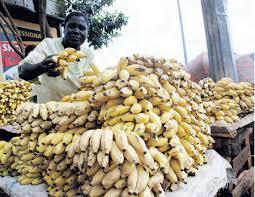
Ndizi hizi zikiwa zimepangwa kwa laini, hasa kuna ndizi mingi ambazo zikiwa zimeiva tayari kununuliwa. Pale kuna mwanaume  mmoja ambaye anauza akiwa anatuonyesha moja.